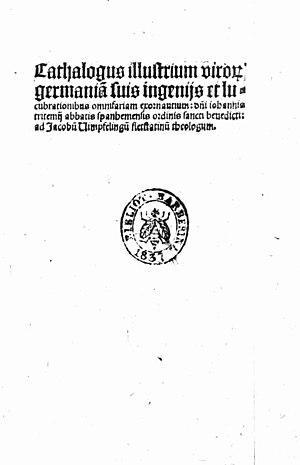
Jean Trithème, né le 1ᵉʳ février 1462 à Trittenheim et mort le 13 décembre 1516 à Wurtzbourg, est un abbé bénédictin allemand célèbre pour ses découvertes en cryptologie, pour ses chroniques, mais aussi comme ésotériste. Le nom de Trithème provient de sa ville natale.